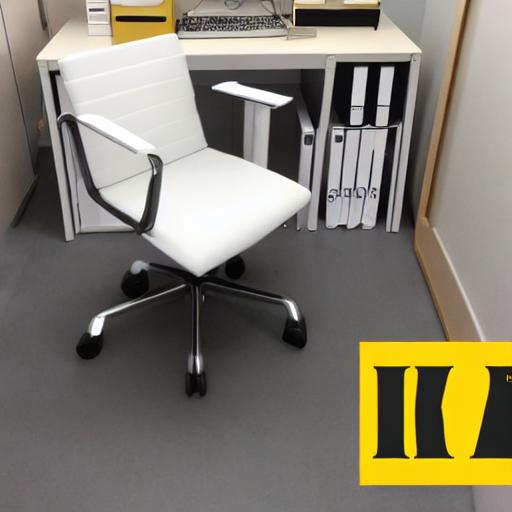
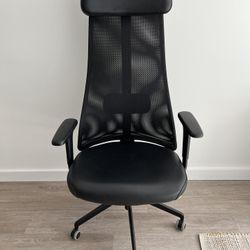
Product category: items_chair
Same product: no